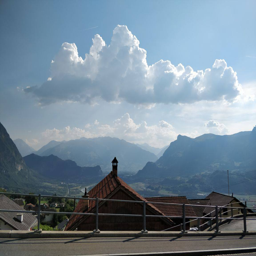
Triesenberg